Pillai (Kerala title)

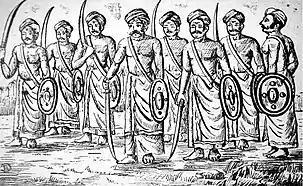
""

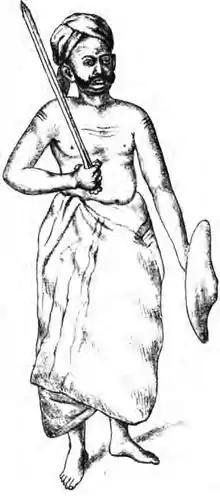
""

Kurup, Kaimal, Karthav and Thampi are other similar titles that held significance in various medieval Kerala kingdoms.